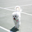
Label: dog